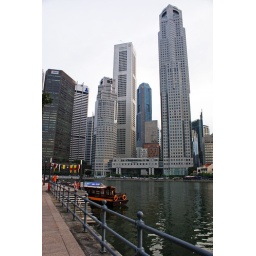
Skyscrapers loom above the waterfront sidewalk along Singapore River. A boat stops at the tiny pier to the right.